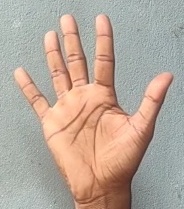
ASL sign: 5